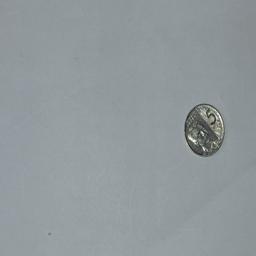
Label: 5_New_Front